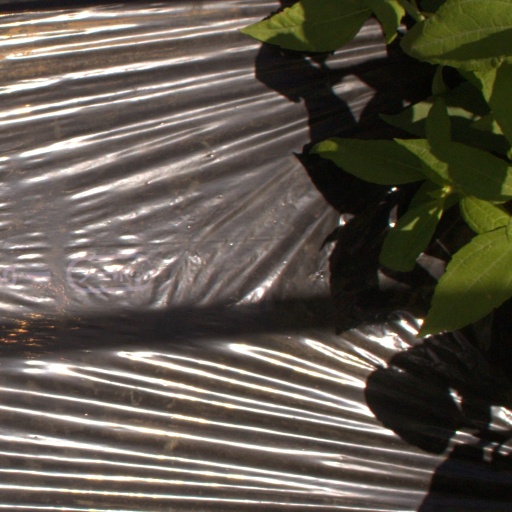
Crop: Jerusalem artichoke